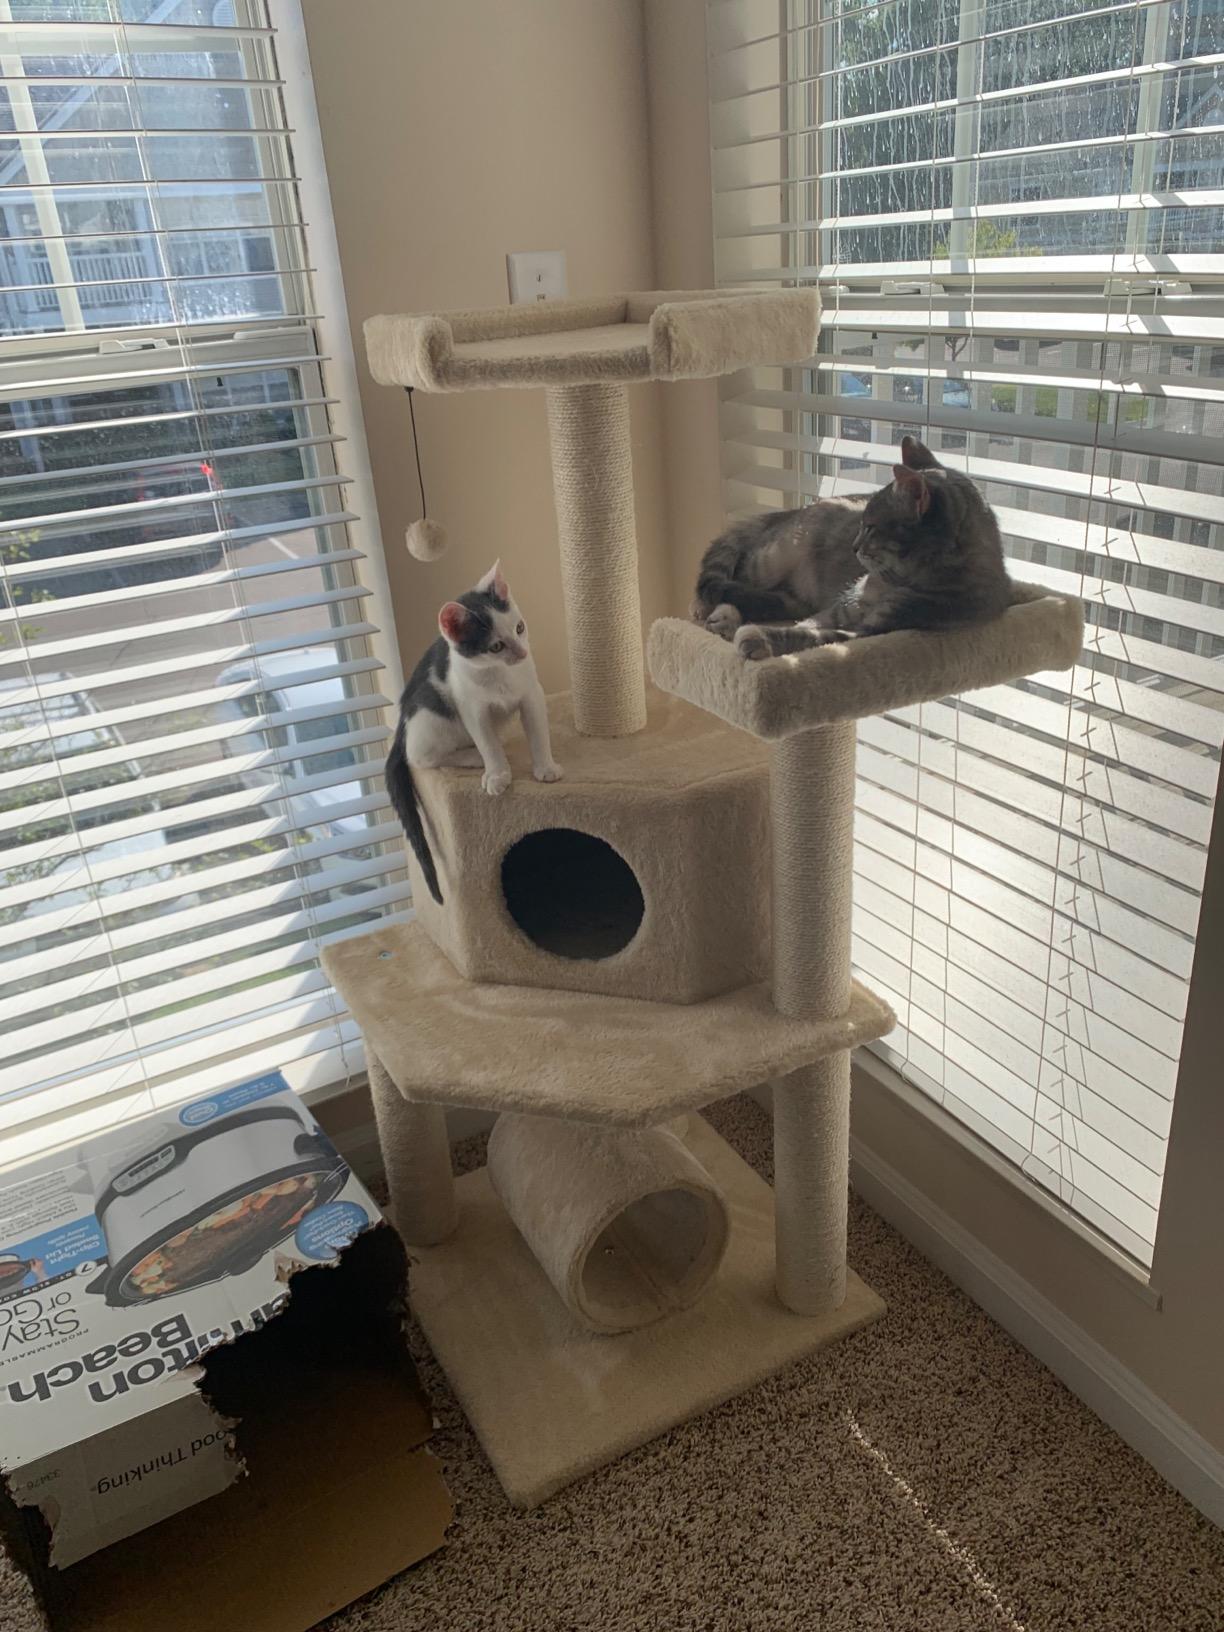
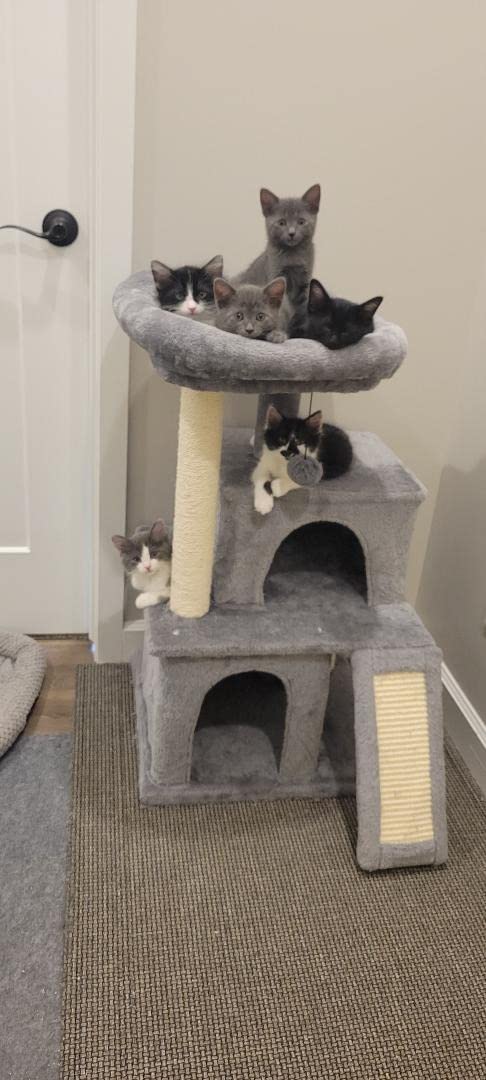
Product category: items_cat tree
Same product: no